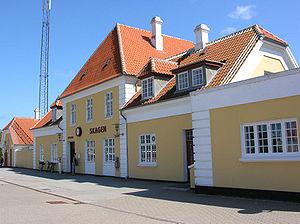
La gare de Skagen est une gare ferroviaire danoise située dans le centre-ville de Skagen. C'est le terminus de la Skagensbanen.